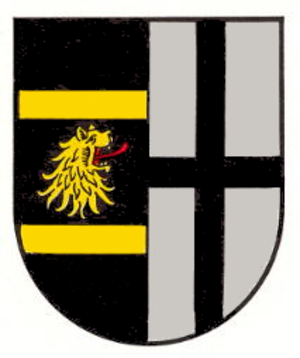
Battweiler est une municipalité de la Verbandsgemeinde Zweibrücken-Land, dans l'arrondissement du Palatinat-Sud-Ouest, en Rhénanie-Palatinat, dans l'ouest de l'Allemagne.